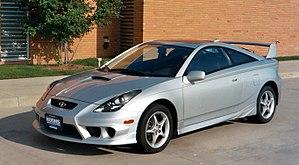
"Toyota A1 / AA / AB. Le prototype A1 de 1935 devient en 1936 la AA, la première voiture de série de Toyota. Le modèle AB en est une déclinaison ""Phaeton"".
La Toyota Celica est commercialisée au Japon dans les années 1970.